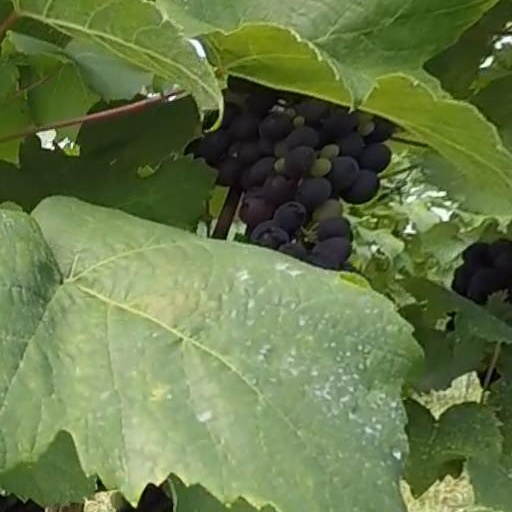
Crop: grape